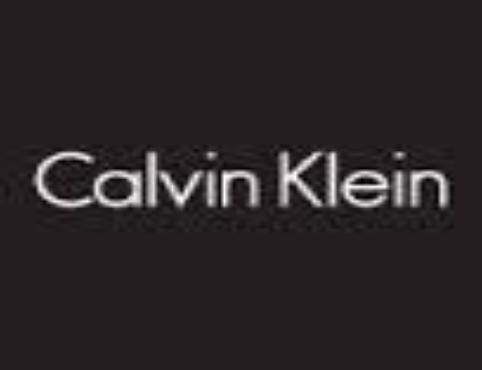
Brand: Calvin Klein
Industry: Clothes